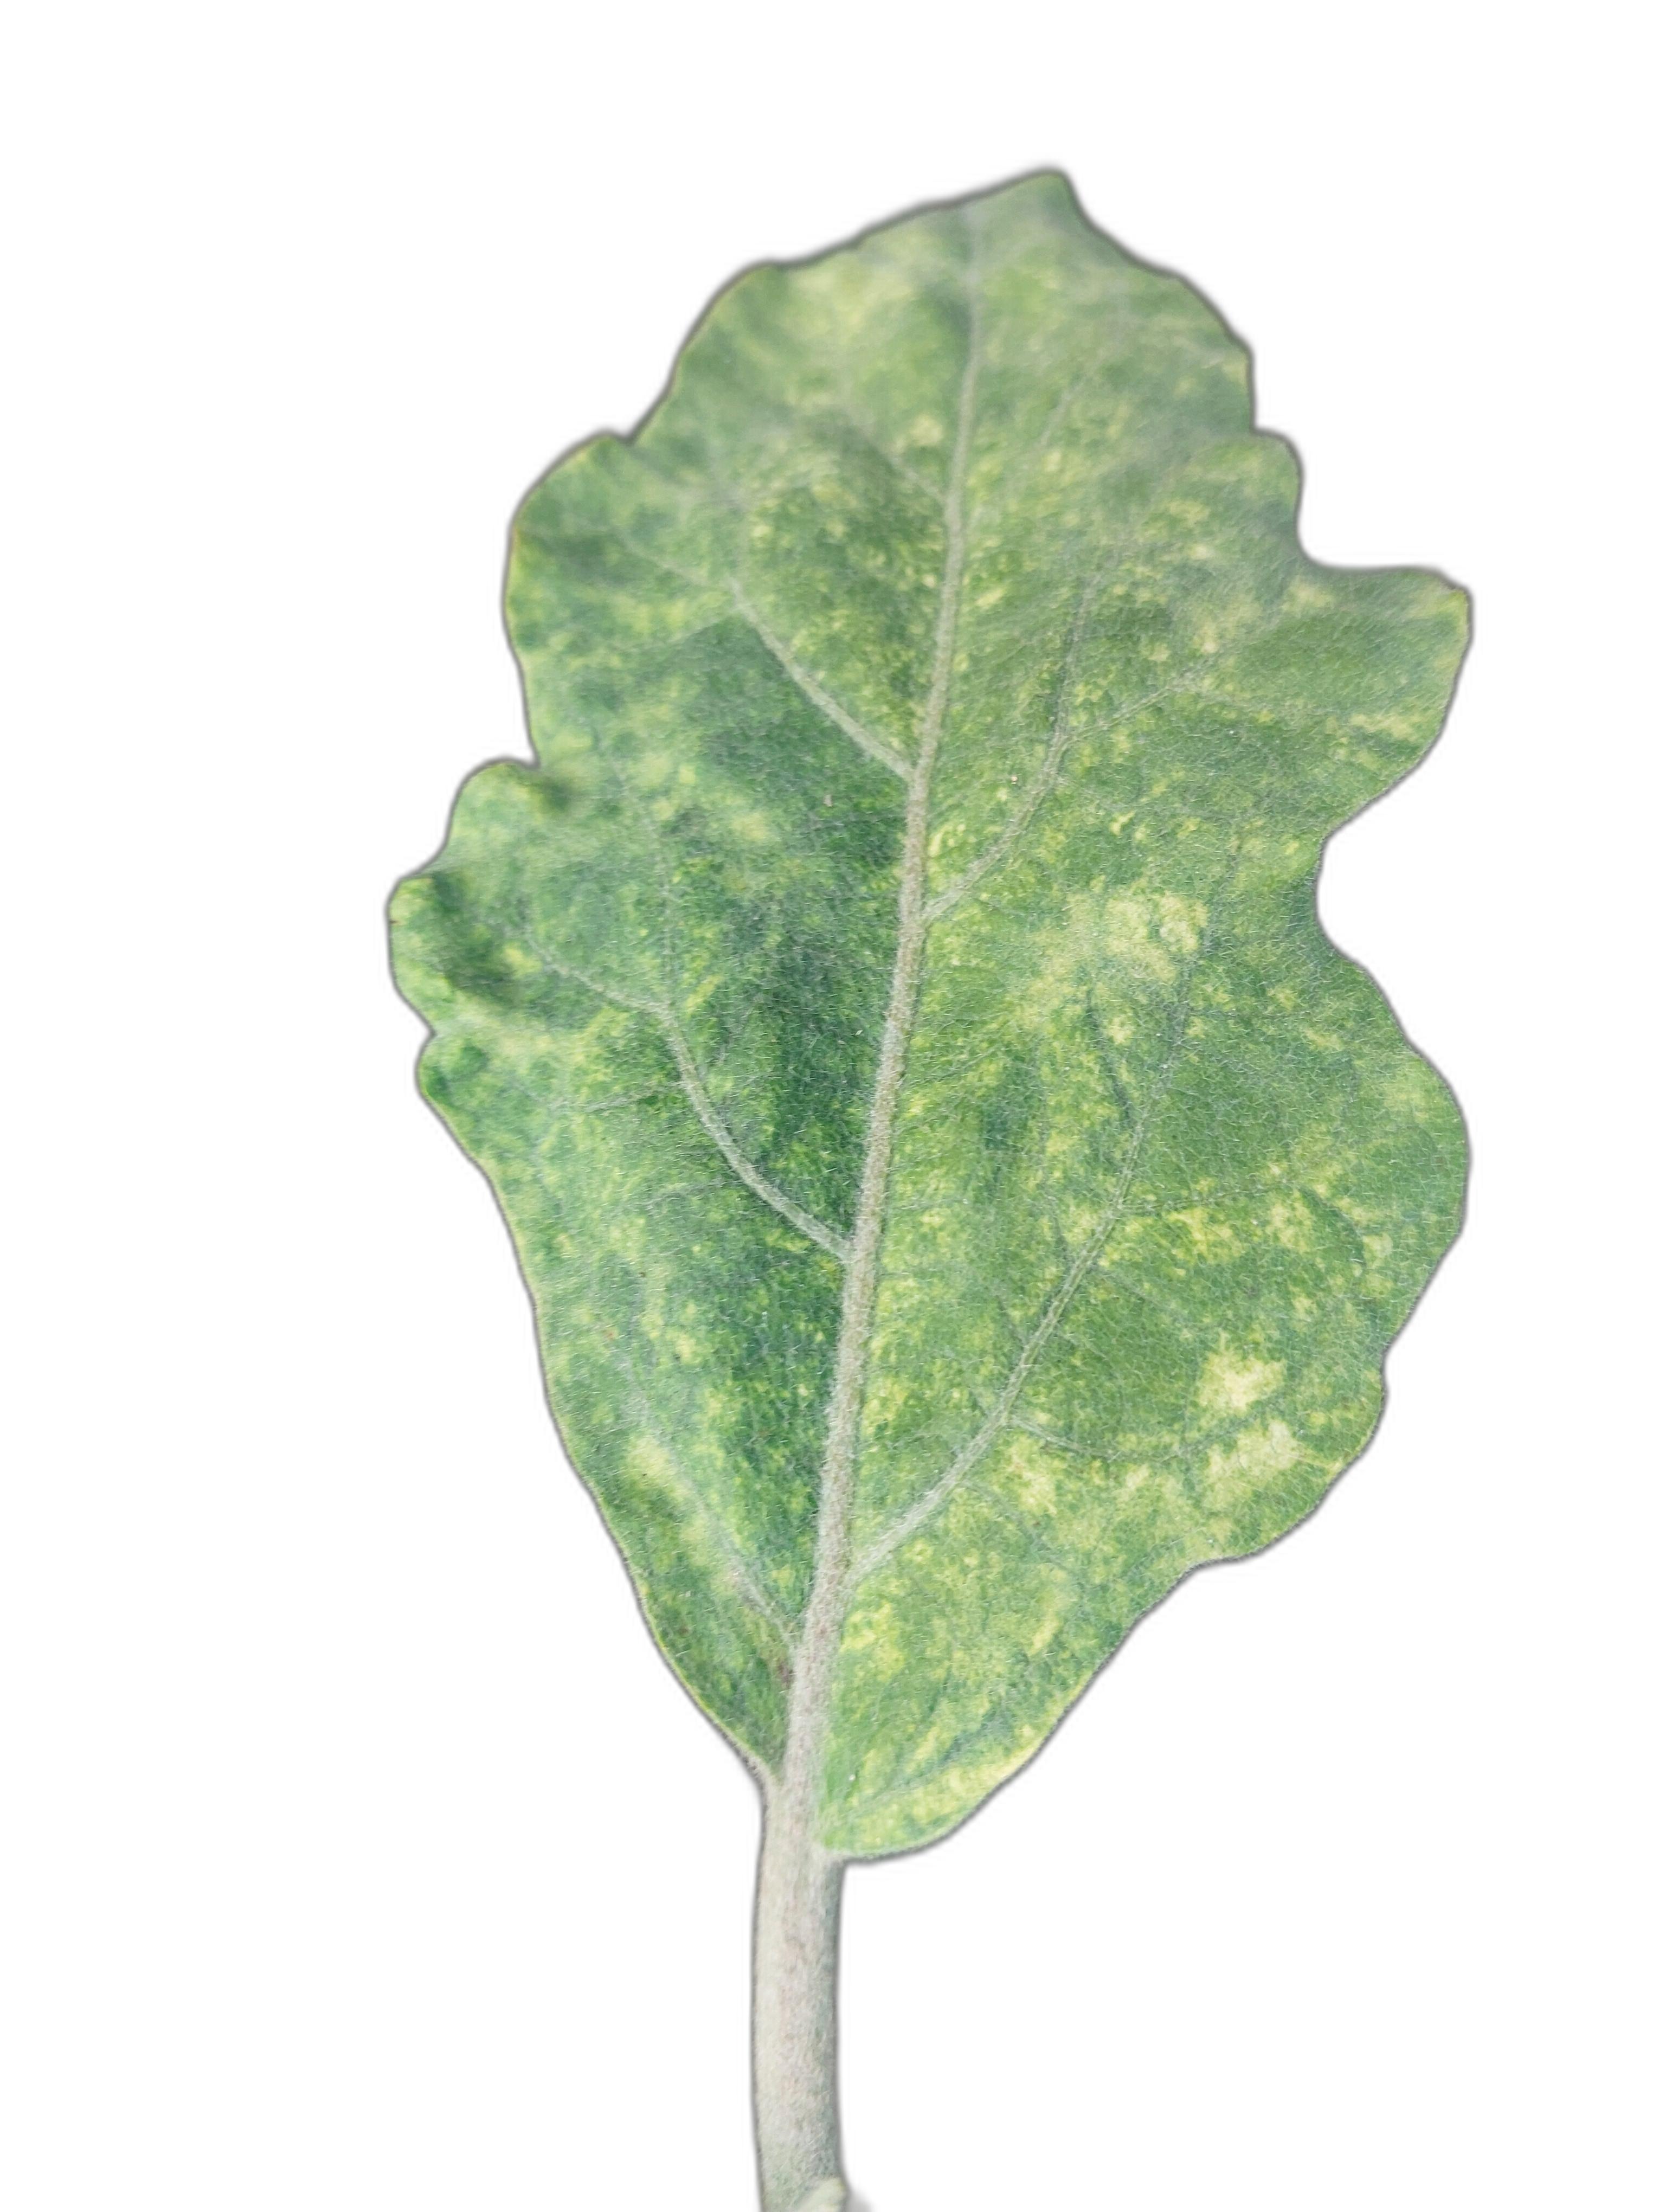
Label: Mosaic Virus Disease